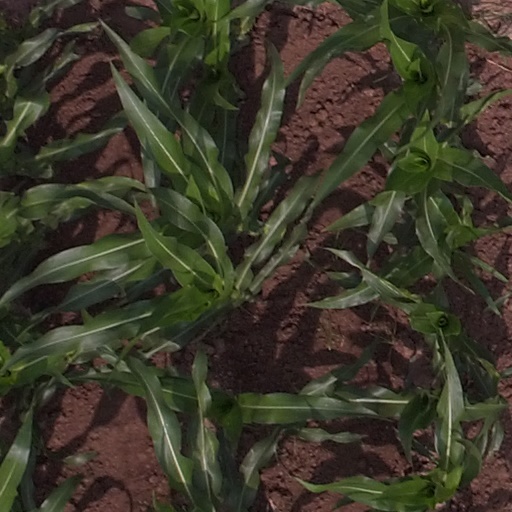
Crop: maize; corn